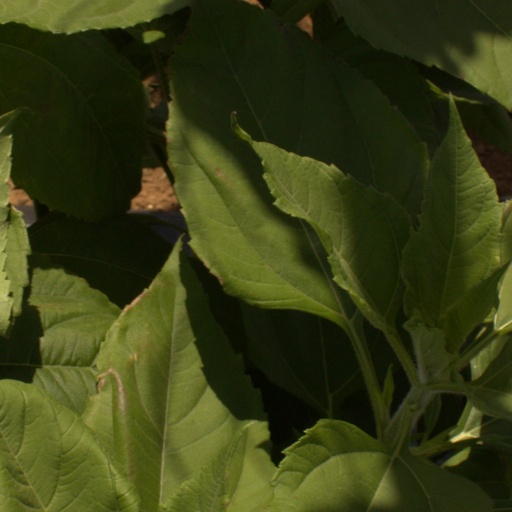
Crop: Jerusalem artichoke